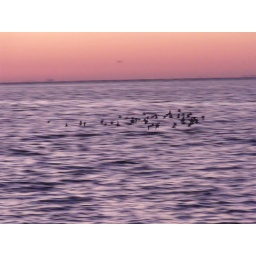
flying shore bird flock in motion in the pink universe of dawn